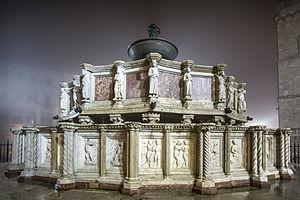
La Fontana Maggiore ou Fontana di Piazza, située sur la Piazza IV Novembre à Pérouse en Ombrie, est un des monuments importants du centre historique, précisément sur la Piazza IV Novembre, entre le palazzo dei Priori et la cathédrale San Lorenzo.